Stirling Castle

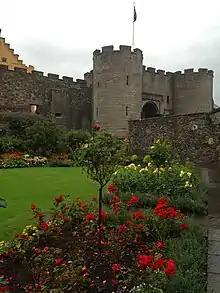
The Forework, entry to the main part of the castle

The gatehouse providing entry from the outer defences to the castle proper was erected by King James IV, and was probably completed around 1506. It originally formed part of a Forework, extending as a curtain wall across the whole width of Castle Hill. At the centre is the gatehouse itself, which now stands to less than half its original height. The round towers at the outer corners rose to conical roofs, with battlements carried around the tops of the towers. These were flanked by more round towers, of which only traces now remain, and mirrored by further rounds at the rear of the gatehouse. The overall design, as drawn by John Slezer in 1693, shows French influence, and has parallels with the forework erected at Linlithgow Palace.